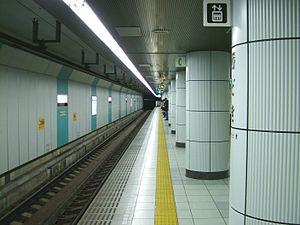
Kachidoki est une station du métro de Tokyo sur la ligne Ōedo dans l'arrondissement de Chūō à Tokyo. Elle est exploitée par le Bureau des Transports de la Métropole de Tokyo.